The Cold Light of Day (2012 film)

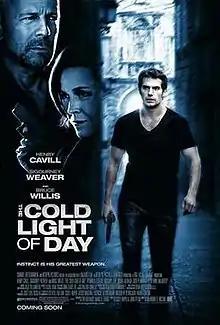
Theatrical release poster

The Cold Light of Day is a 2012 action thriller film directed by Mabrouk El Mechri and distributed by Summit Entertainment. It was written by Scott Wiper and John Petro and stars Henry Cavill, Bruce Willis, and Sigourney Weaver. The story follows Will (Cavill), who finds that his family has been kidnapped by foreign agents searching for a briefcase stolen by his father (Willis), which forces him to take matters into his own hands to find them.